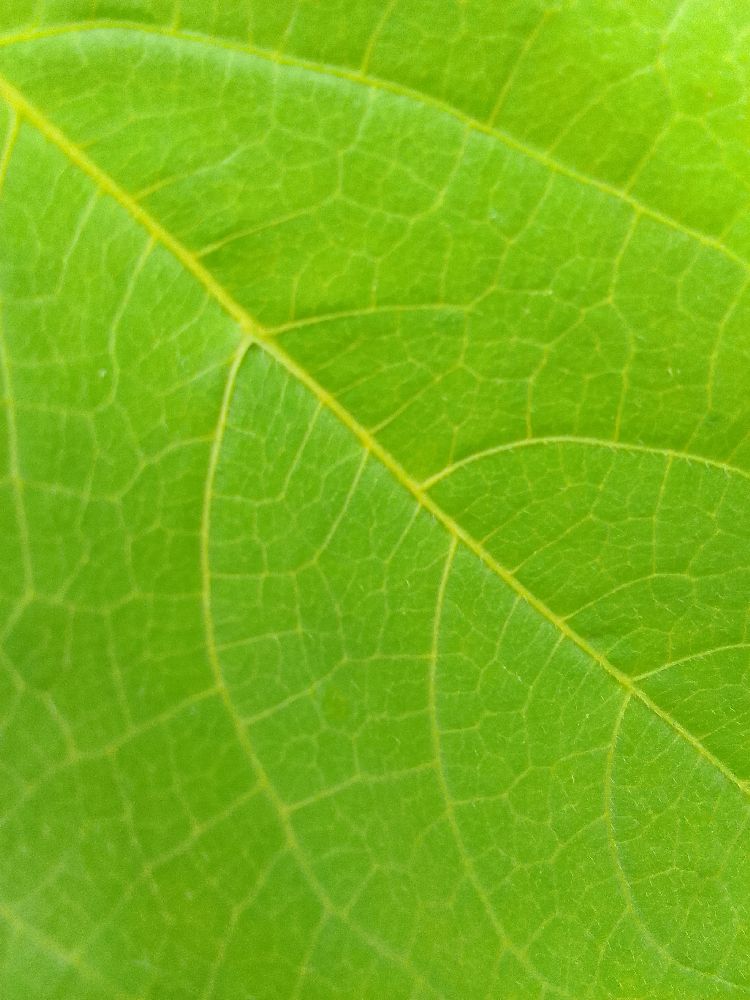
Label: healthy